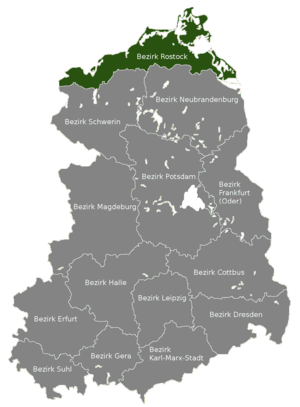
Le District de Rostock était l'un des 15 Bezirke de la République démocratique allemande, nouvelles subdivisions administratives créées lors de la réforme territoriale de 1952 en remplacement des cinq Länder préexistants. Ces districts furent à leurs tours dissous en 1990, en vue de la réunification allemande et remplacés par les anciens cinq Länder reconstitués, dont le district de Rostock constitue la partie littrotale de l'actuel Land de Mecklembourg-Poméranie-Occidentale.